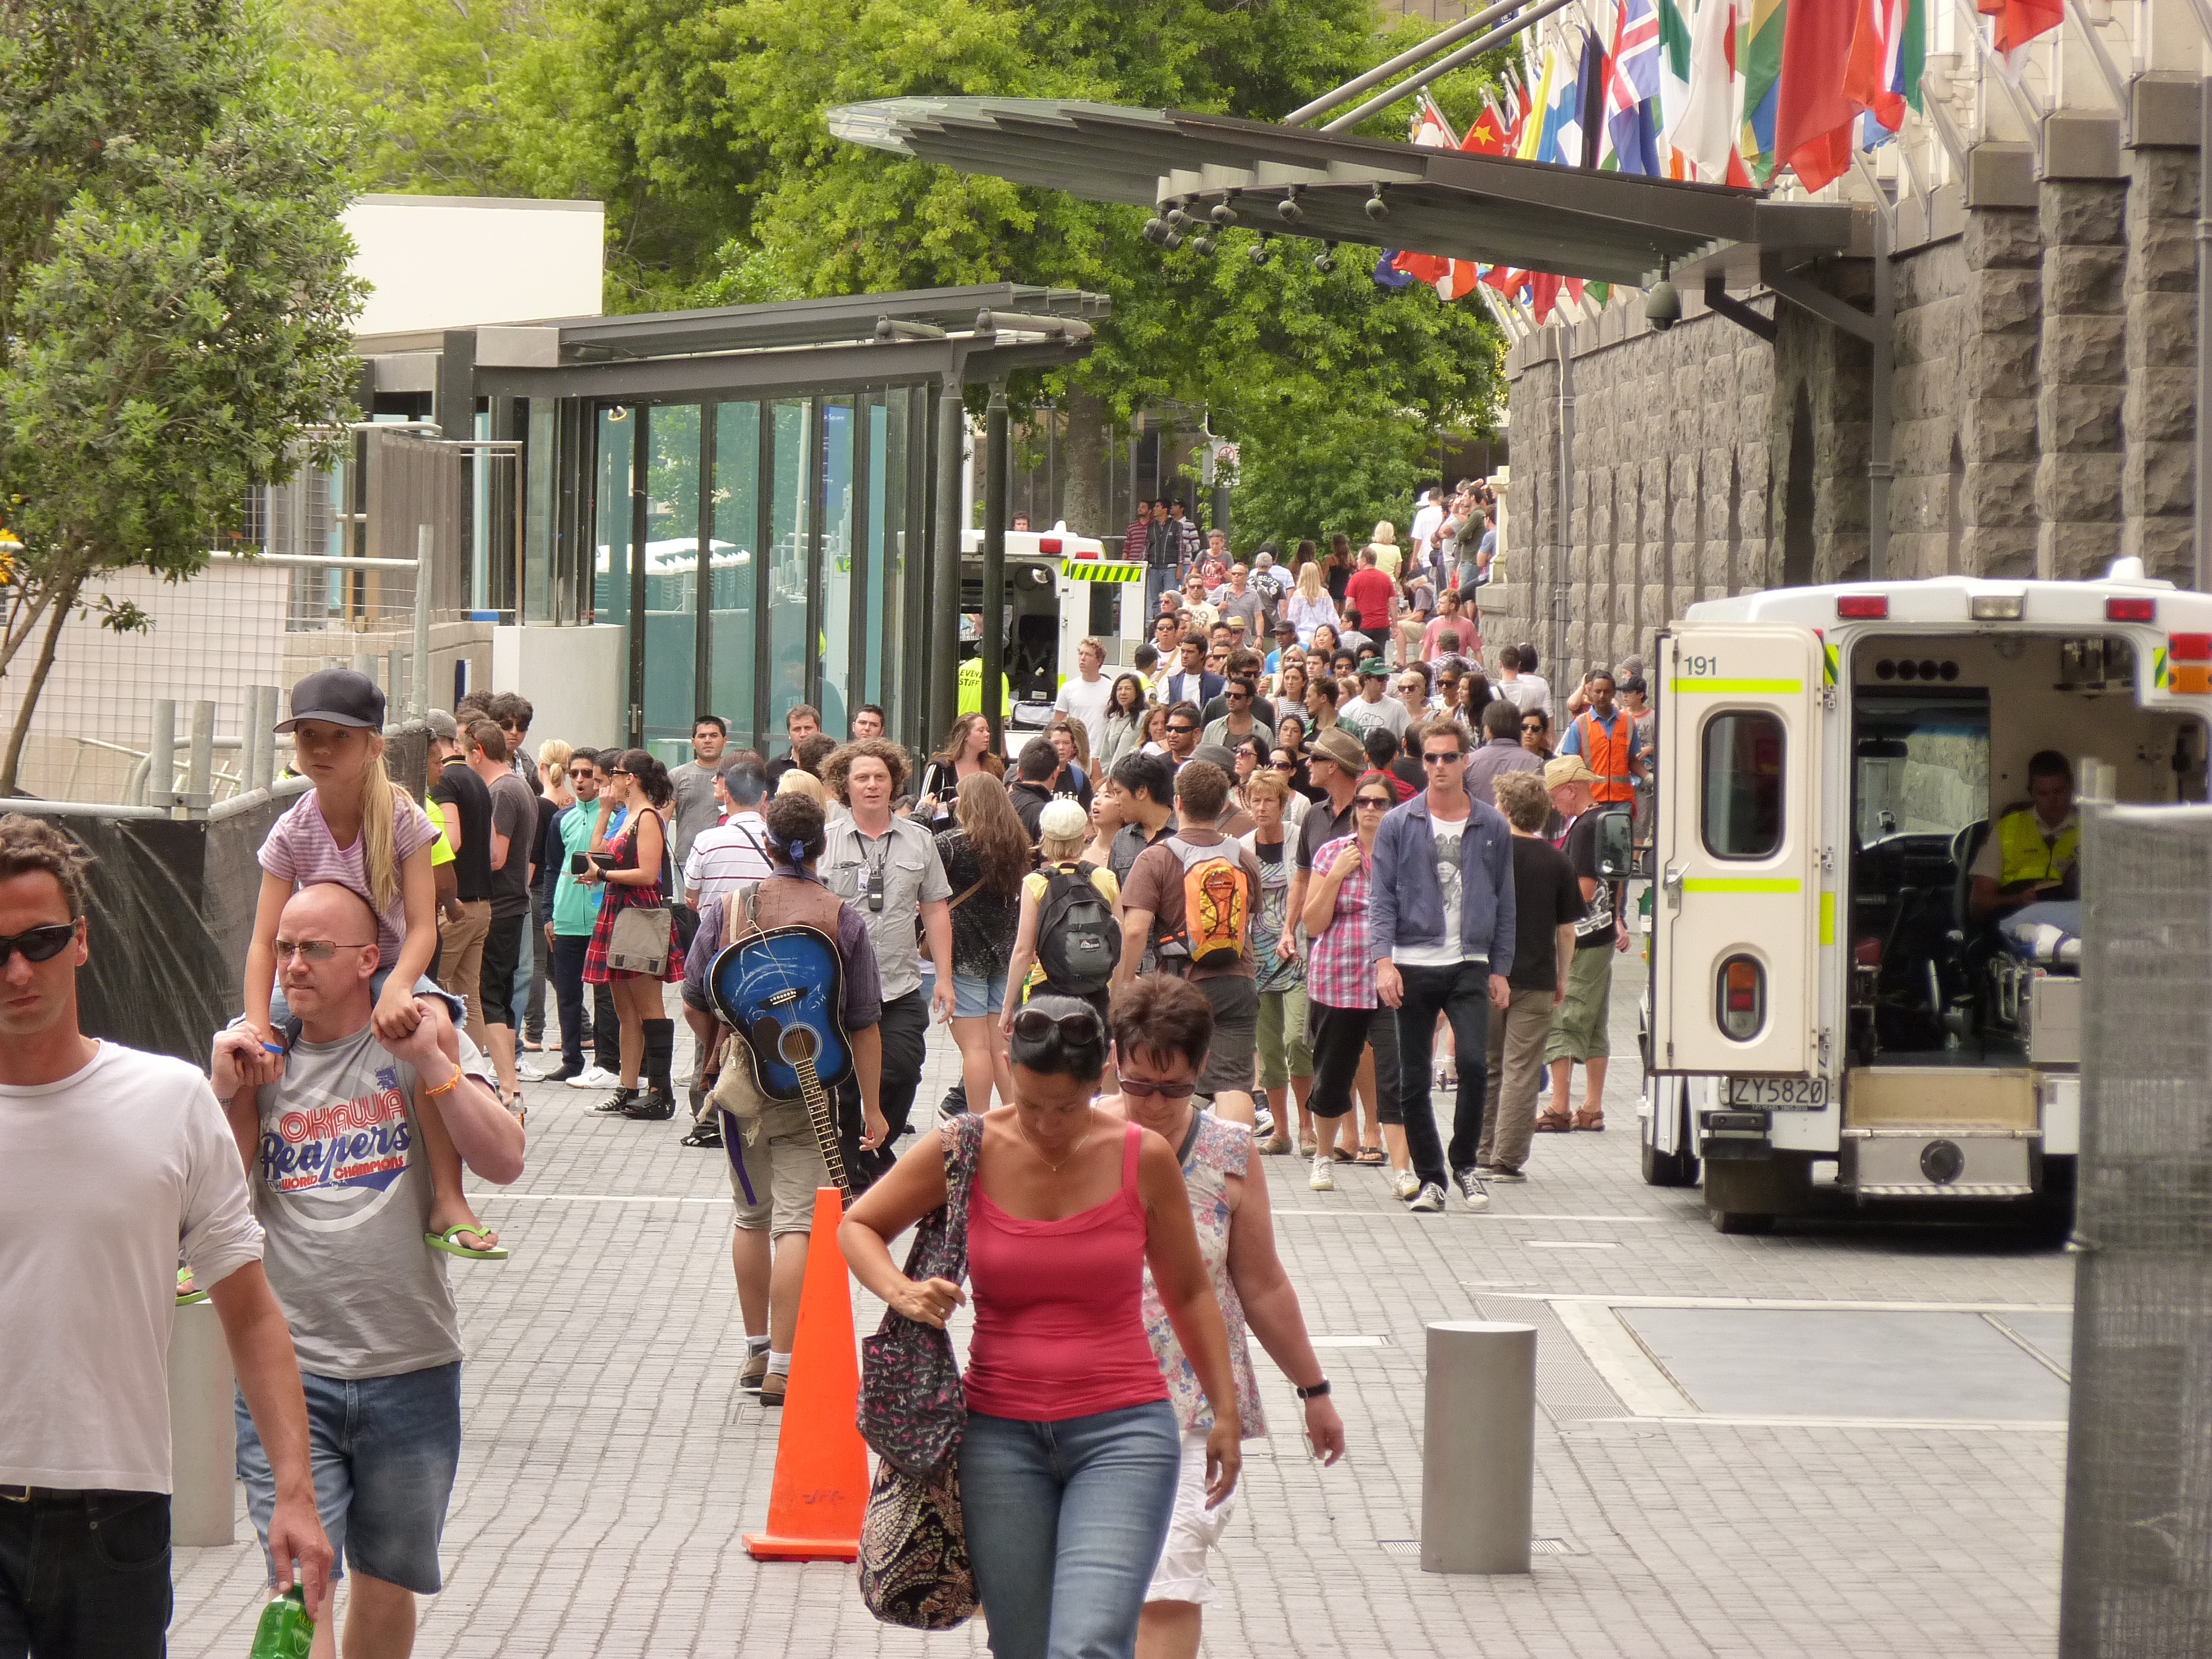
pedestrian, crowd, vehicle, festival, endurance sports